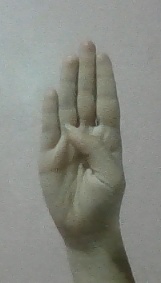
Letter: kaaf